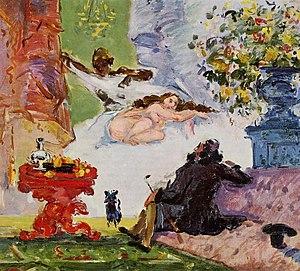
La liste des œuvres de l'exposition Le Modèle noir recense les peintures, sculptures, photographies, affiches, manuscrits, archives, cartes postales, correspondances et tout autre objet présentés au musée d'Orsay au cours de l'exposition Le Modèle noir, de Géricault à Matisse en 2019.